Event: Nepal Earthquake
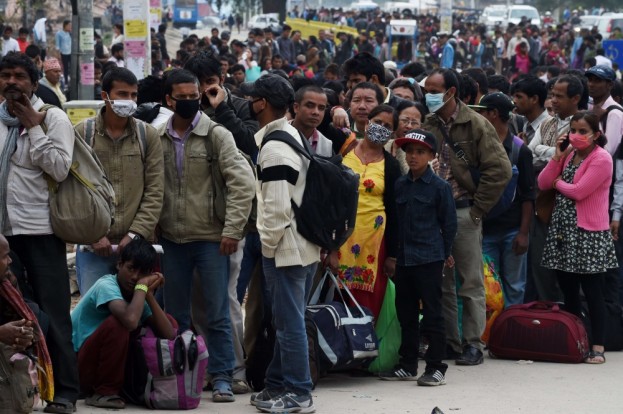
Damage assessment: no_damage